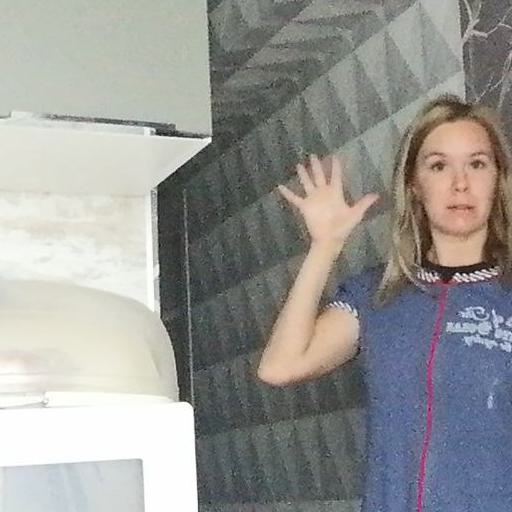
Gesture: palm